Boca Juniors (women)

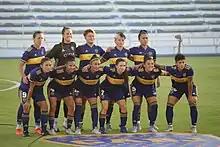
Boca Juniors starting line-up that won the first professional era title (24 title overall), in a final against River Plate.

When women's football became professional in Argentina in 2019, 21 Boca Juniors players signed their first contracts in August. Another landmark in Boca Juniors women's was on 19 March 2019, when the team played a match at La Bombonera for the first time, following a club's initiative to commemorate the International Women's Day. The match was held in the round 5th of the 2019 championship, with Boca easily defeating Lanús 5–0. The historic first goal was scored by Yamila Rodríguez.